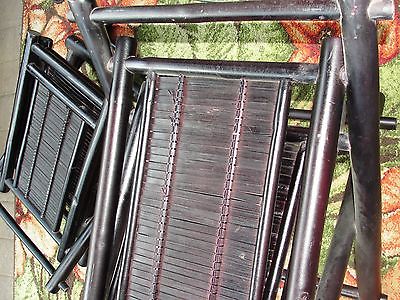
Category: chair